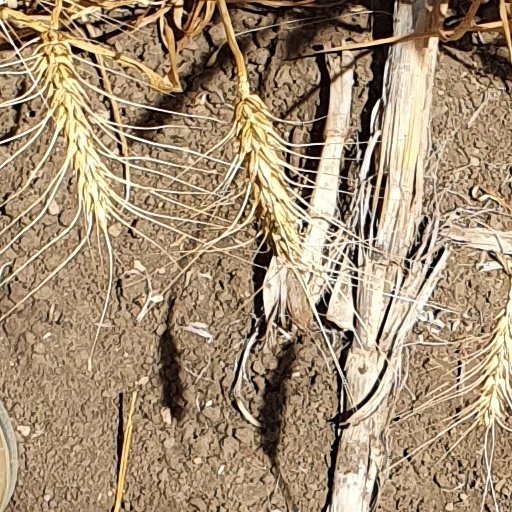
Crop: wheat